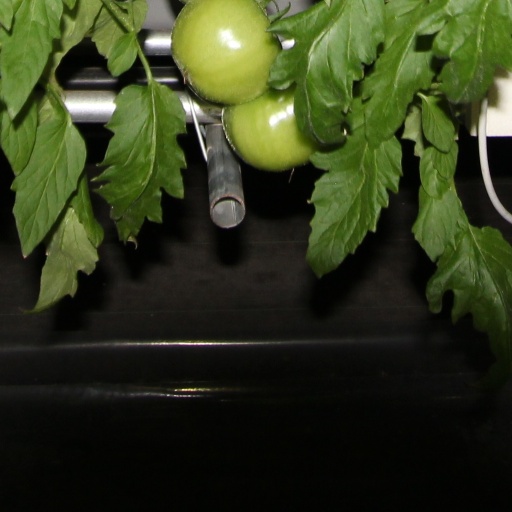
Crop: tomato